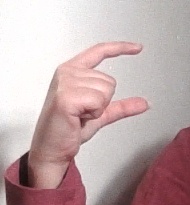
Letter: dal